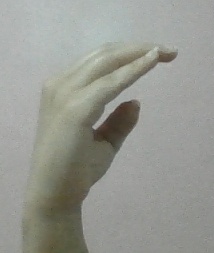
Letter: jeem